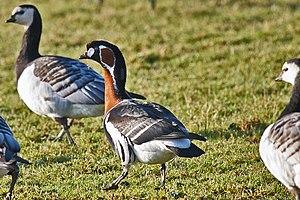
Le parc national de Macédoine-Orientale-et-Thrace est un parc national situé dans le nord-est de la Grèce. Créé en 2008, il rassemble la plus grande superficie de zones humides d'importance internationale concernées par la convention de Ramsar en Grèce.
Le genre Branta comprend six espèces.